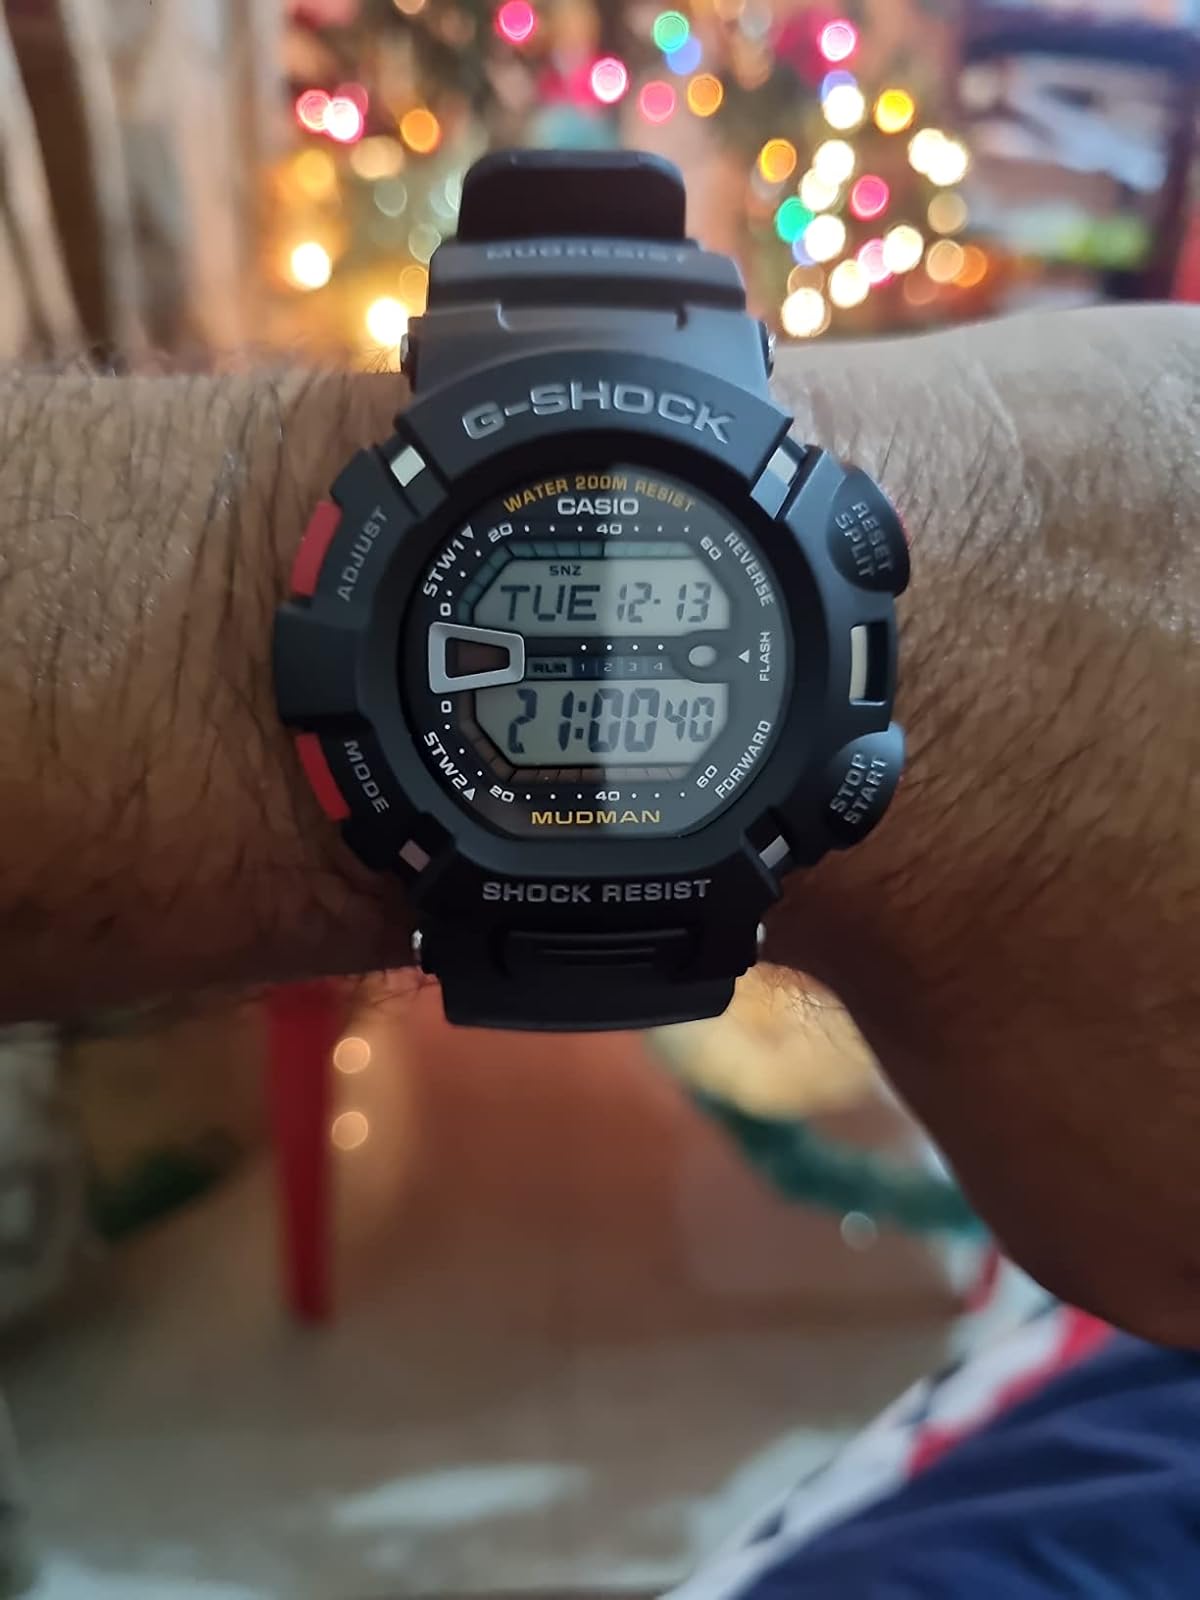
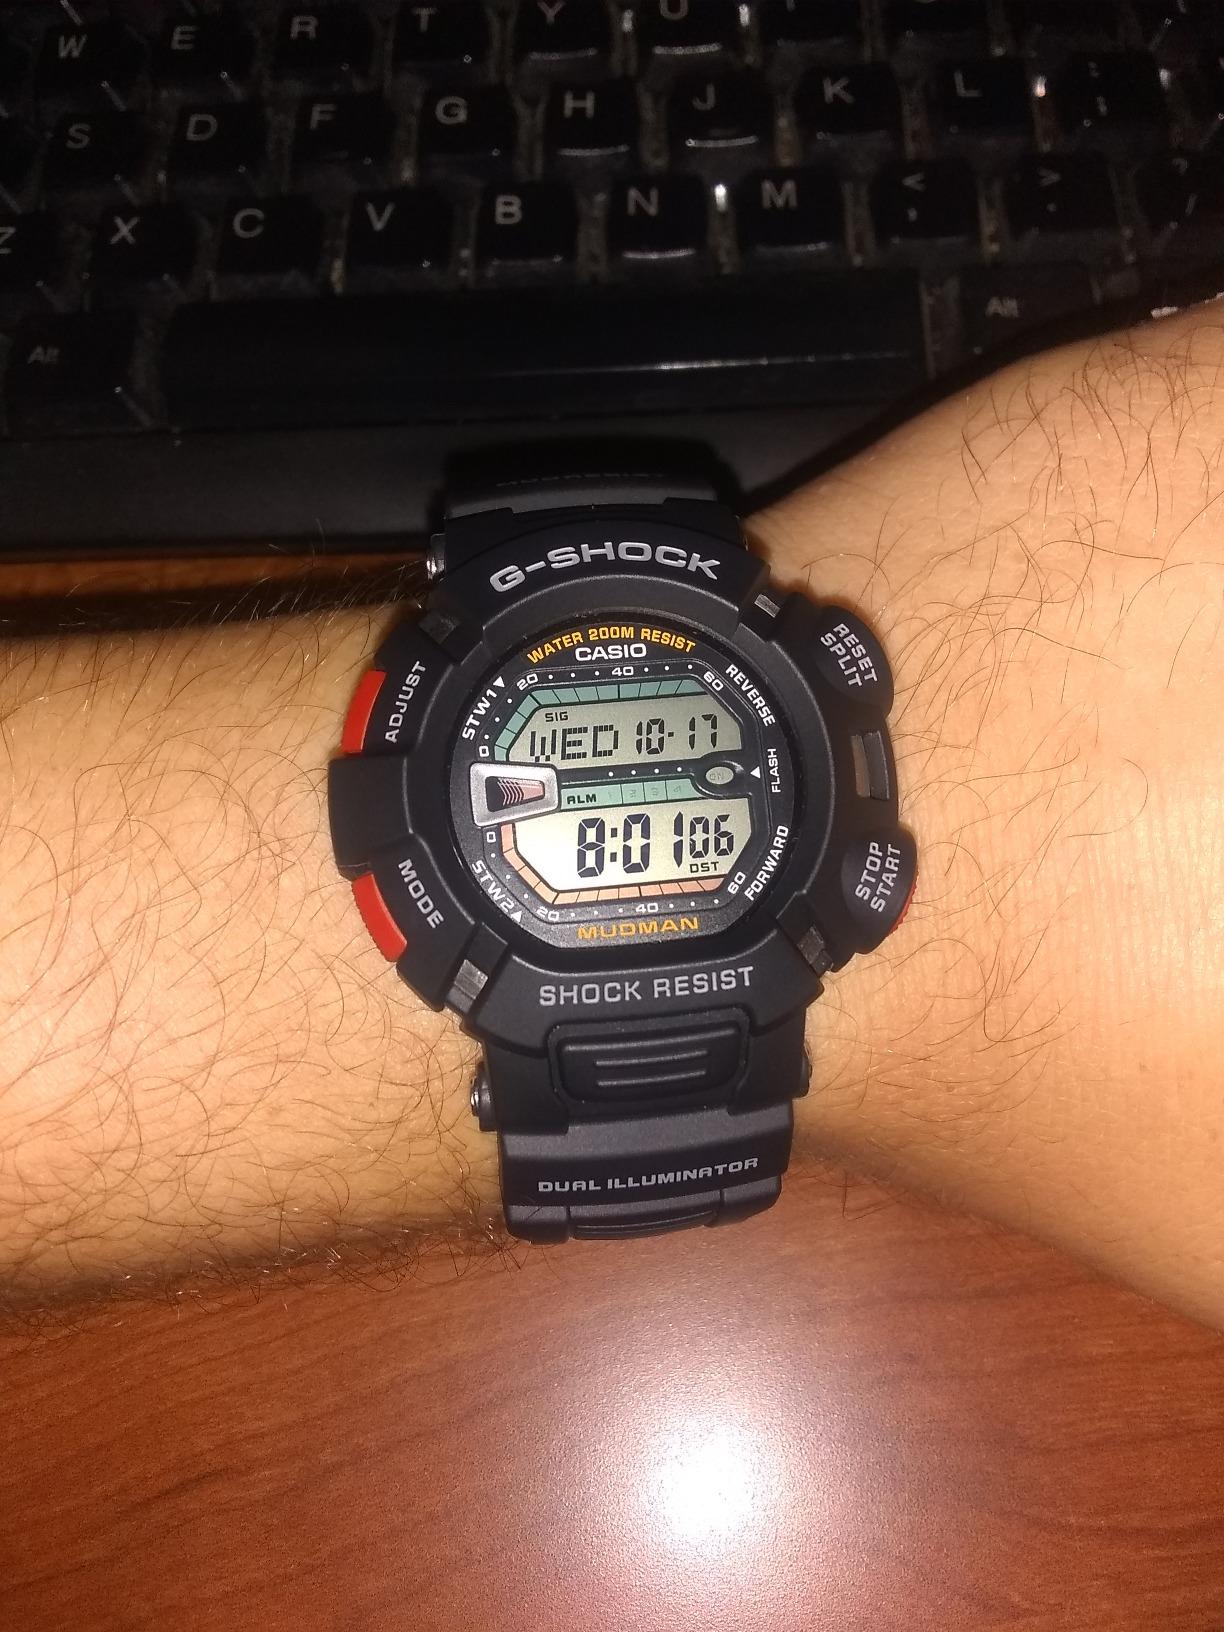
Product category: accessories_watch
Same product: yes